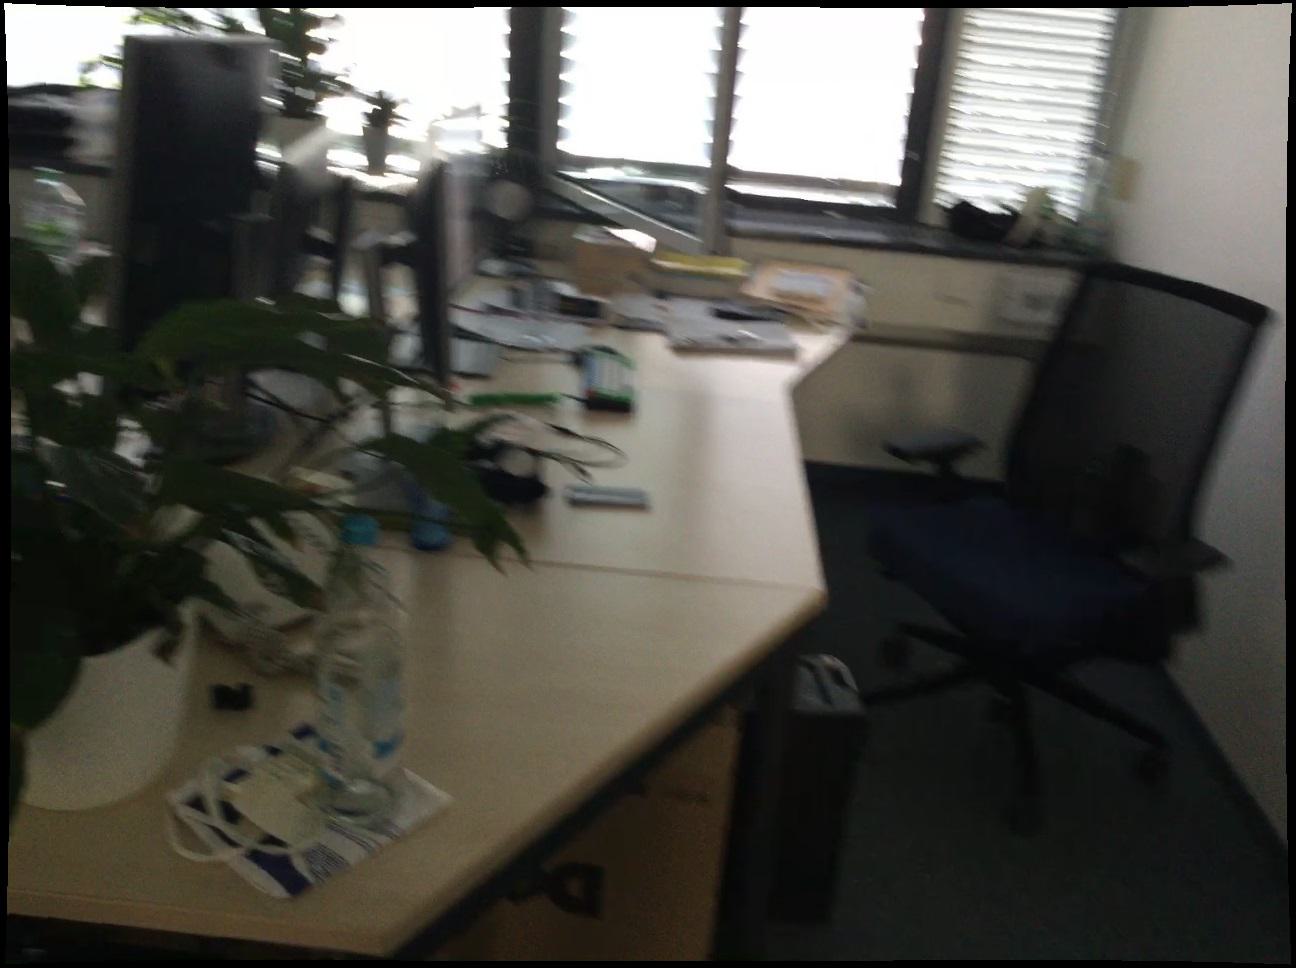
Question: Is the window behind the chair from the second object's perspective? Final answer should be yes or no.
Answer: No